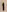
Number: 1